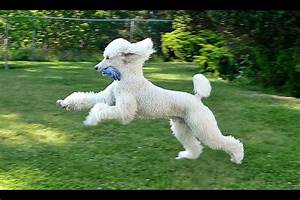
Label: dog